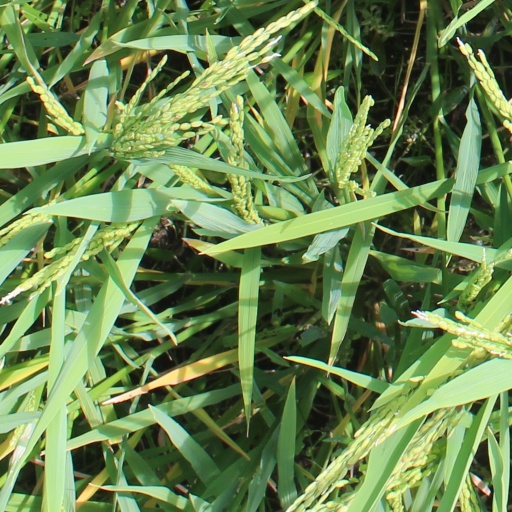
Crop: rice